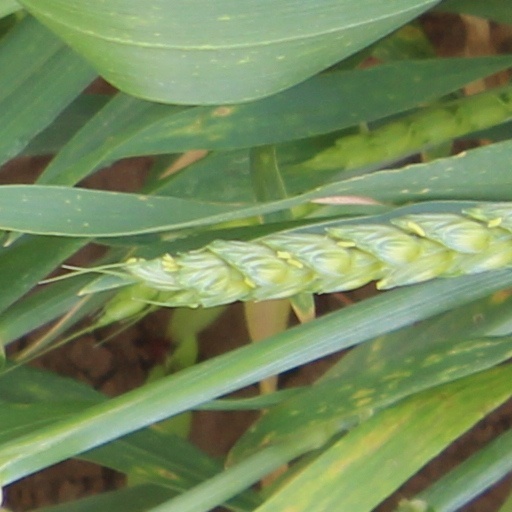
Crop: wheat